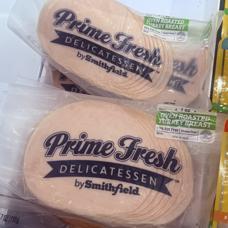
Label: meat